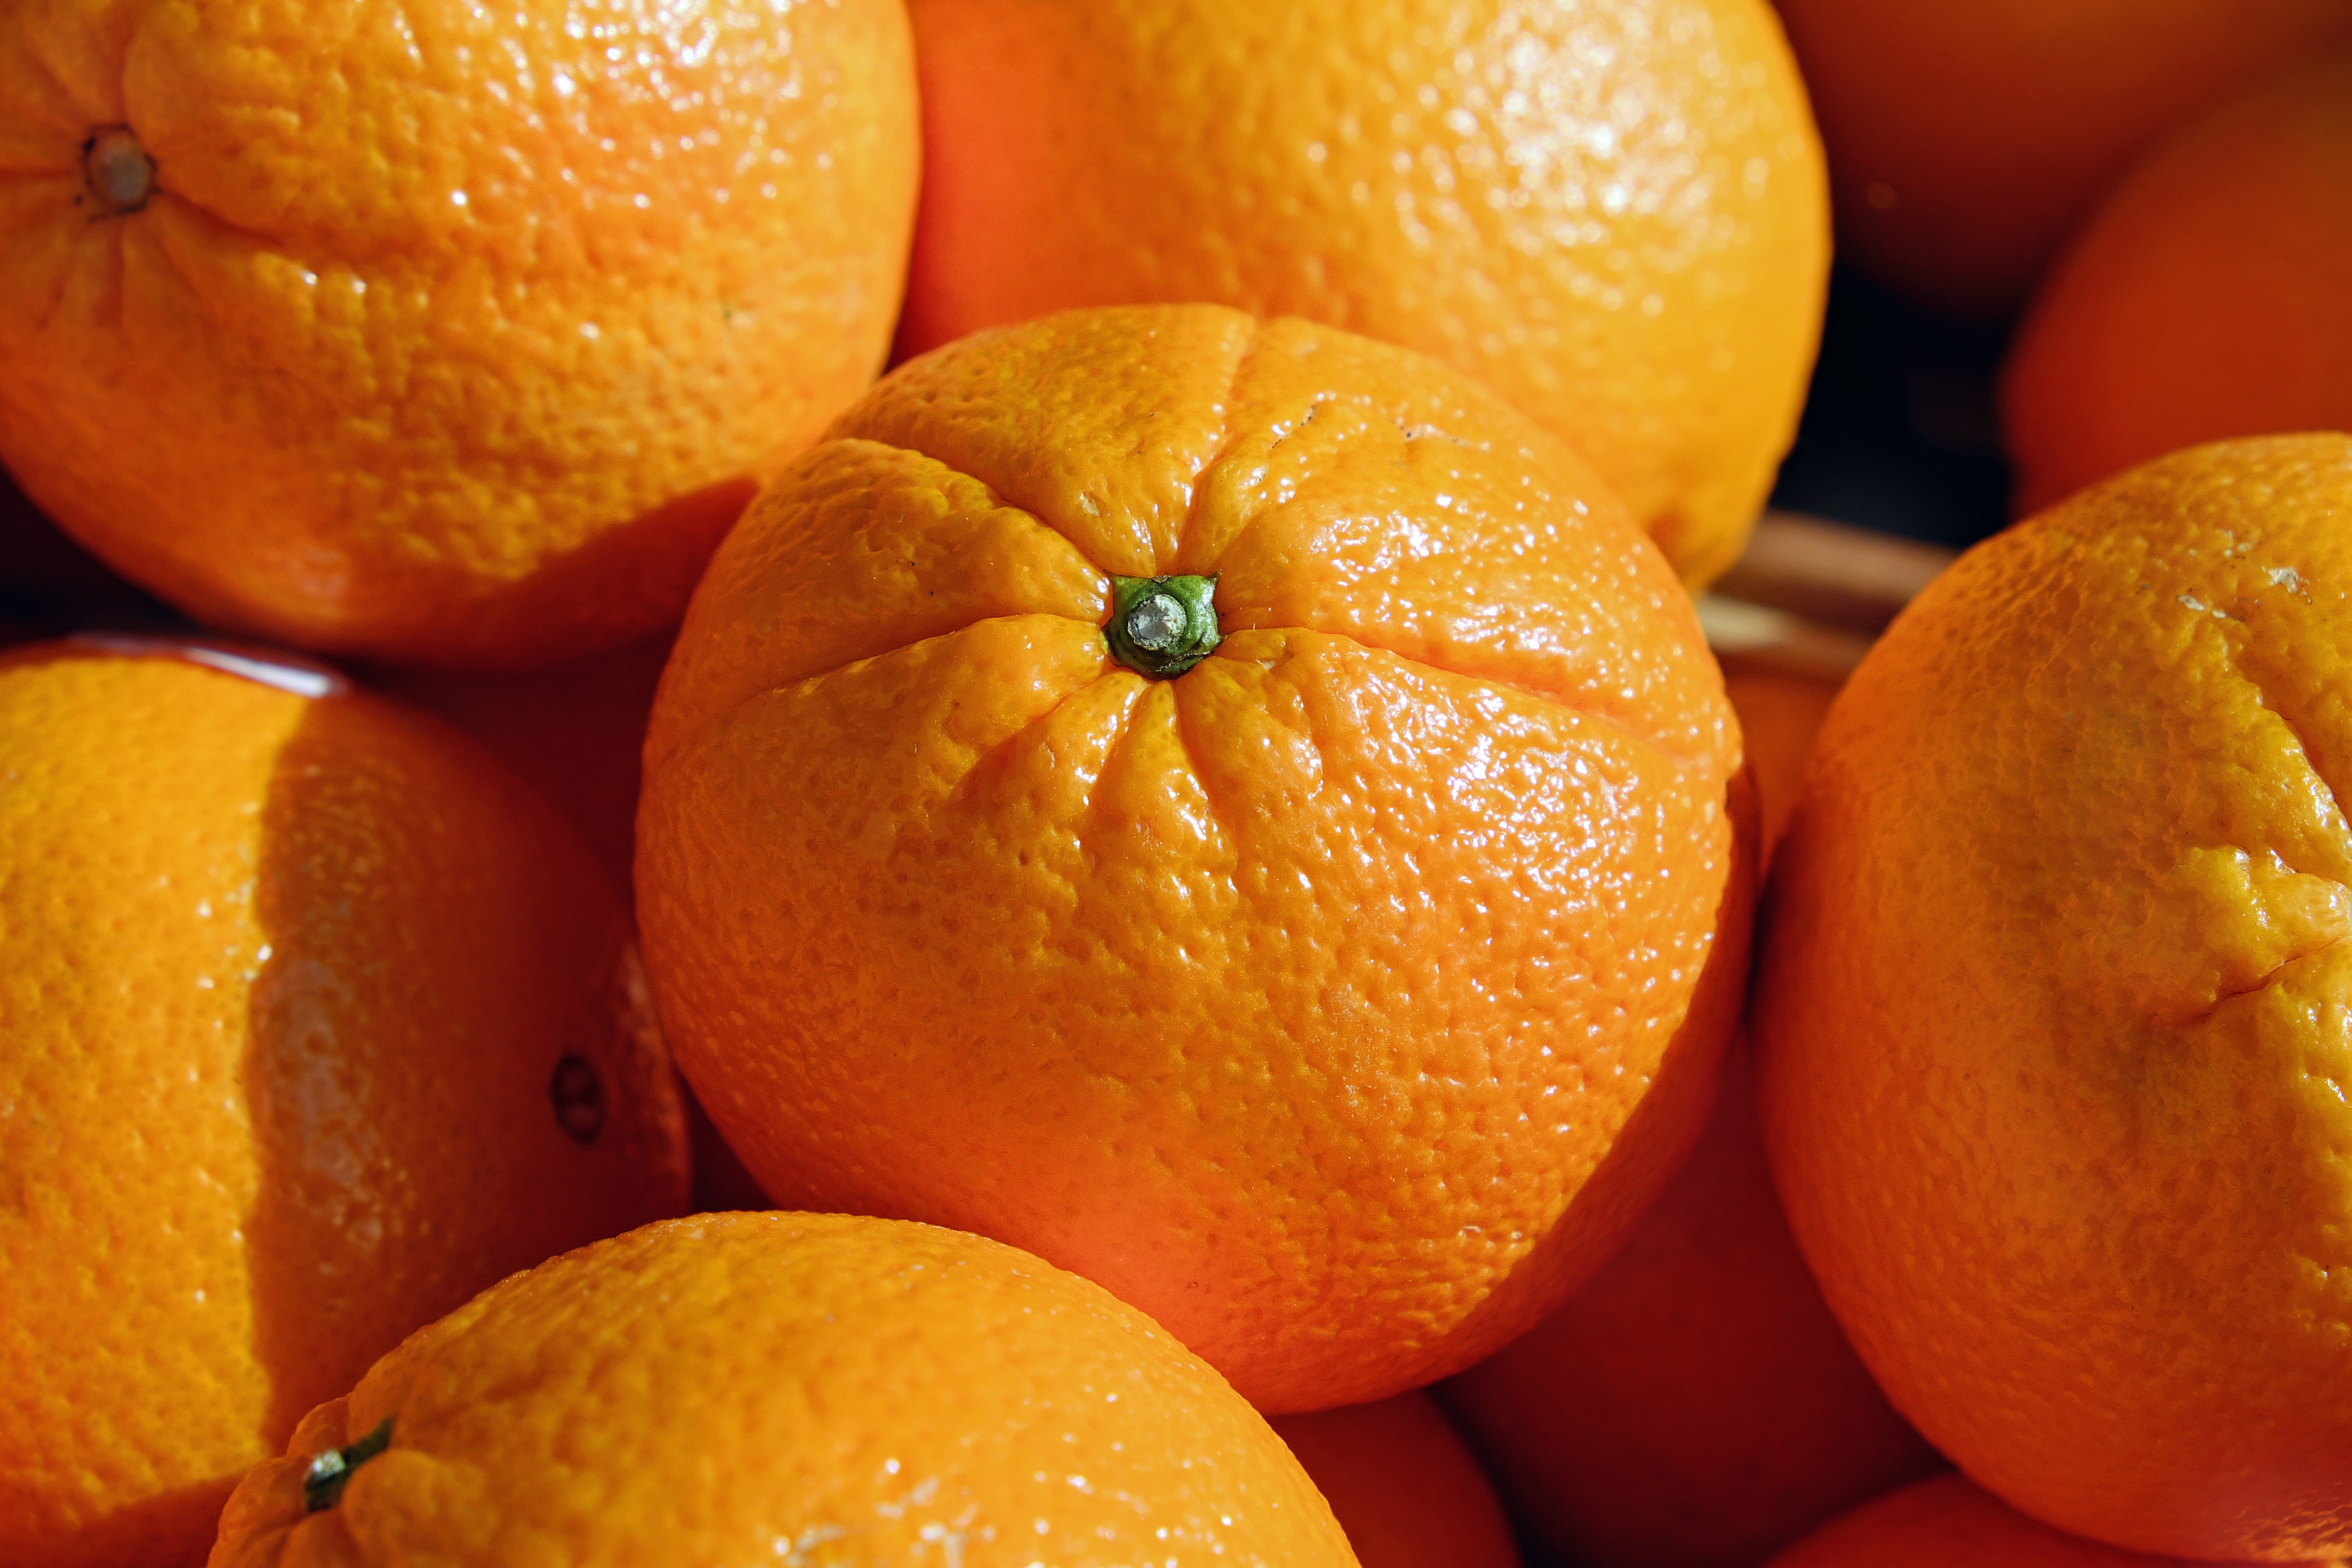
plant, fruit, sweet, orange, food, produce, healthy, fruits, tangerine, calabaza, clementine, vegetarian food, frisch, oranges, bless you, citrus, citrus fruits, flowering plant, vitaminhaltig, bitter orange, mandarin orange, land plant, meyer lemon, tangelo, valencia orange